Costa Brava

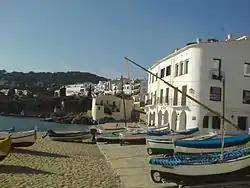
Calella de Palafrugell is one of the smaller resort towns in the Costa Brava.

While part of the Costa Brava coastline lent itself to tourist developments on a very large scale, other parts have retained a more traditional look. Small towns like Cadaqués, which is close to the French border and close to the foothills of the Pyrenees, have attracted artists, such as Salvador Dalí, Joan Miró and Pablo Picasso. The Dalí Theatre and Museum in Figueres is one of the most important and visited museums in Catalonia. One can also visit Dalí's House-Museum in Port Lligat, near Cadaqués and the Castle of Púbol in Púbol. The coast between Roses and Tossa de Mar has many delightful small coastal towns, such as Pals, Begur, Tamariu, S'Agaró, Empuriabrava, Llafranc, L'Estartit, Aigua Blava, Fornells, Calella de Palafrugell, Calonge, Palamós and Sant Feliu de Guíxols.